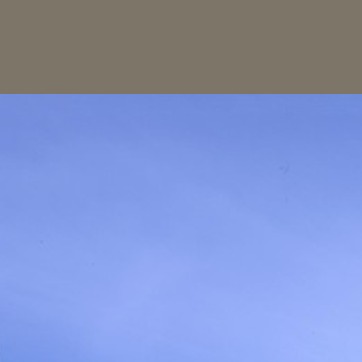
Material: sky